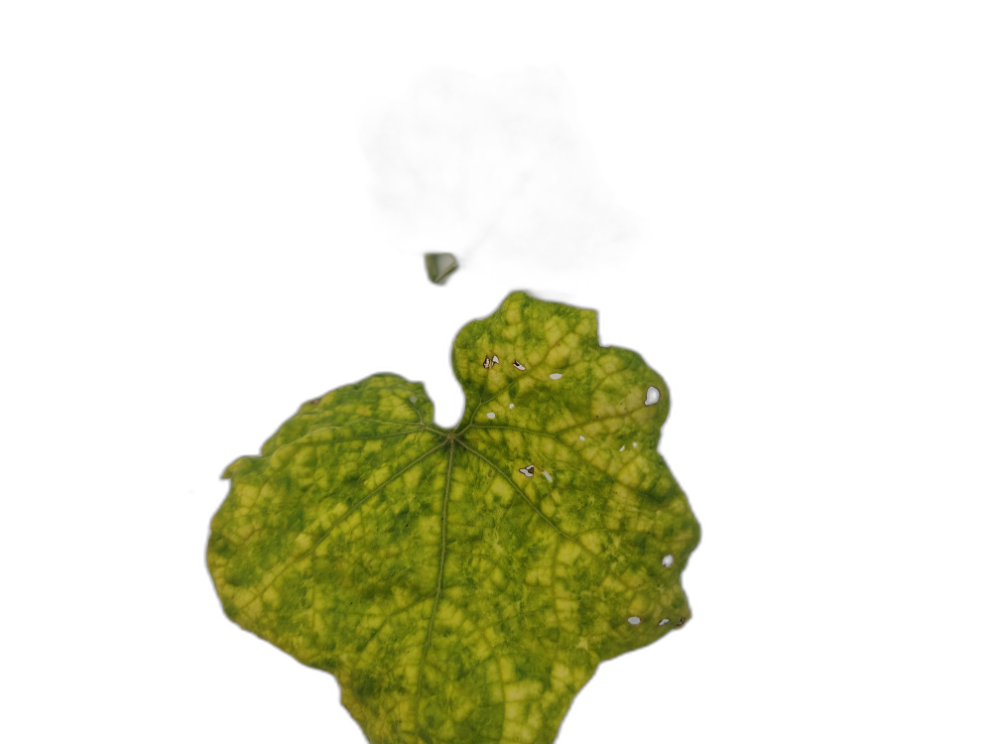
Crop: Zucchini
Label: Yellow_Mosaic_Virus